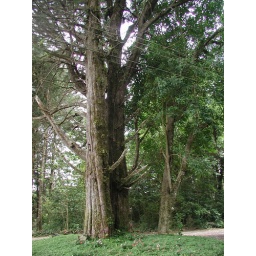
Some HUGE trees out in the jungle near my friend's house in San Rafael. Notice the power lines cutting across the view.